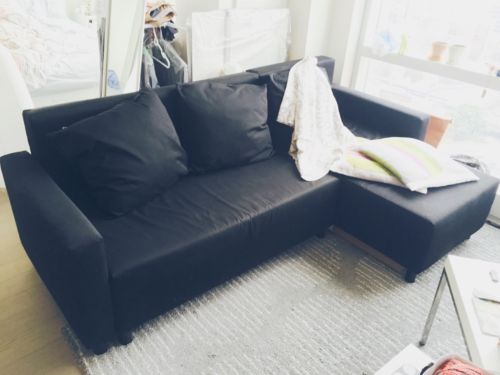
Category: sofa